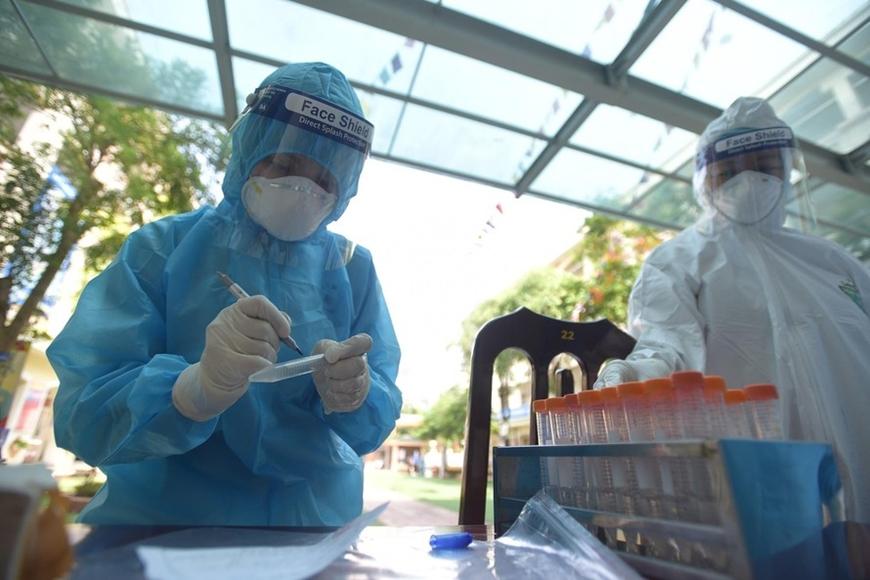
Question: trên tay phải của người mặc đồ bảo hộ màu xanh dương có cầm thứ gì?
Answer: bút lông